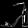
Label: Sandal